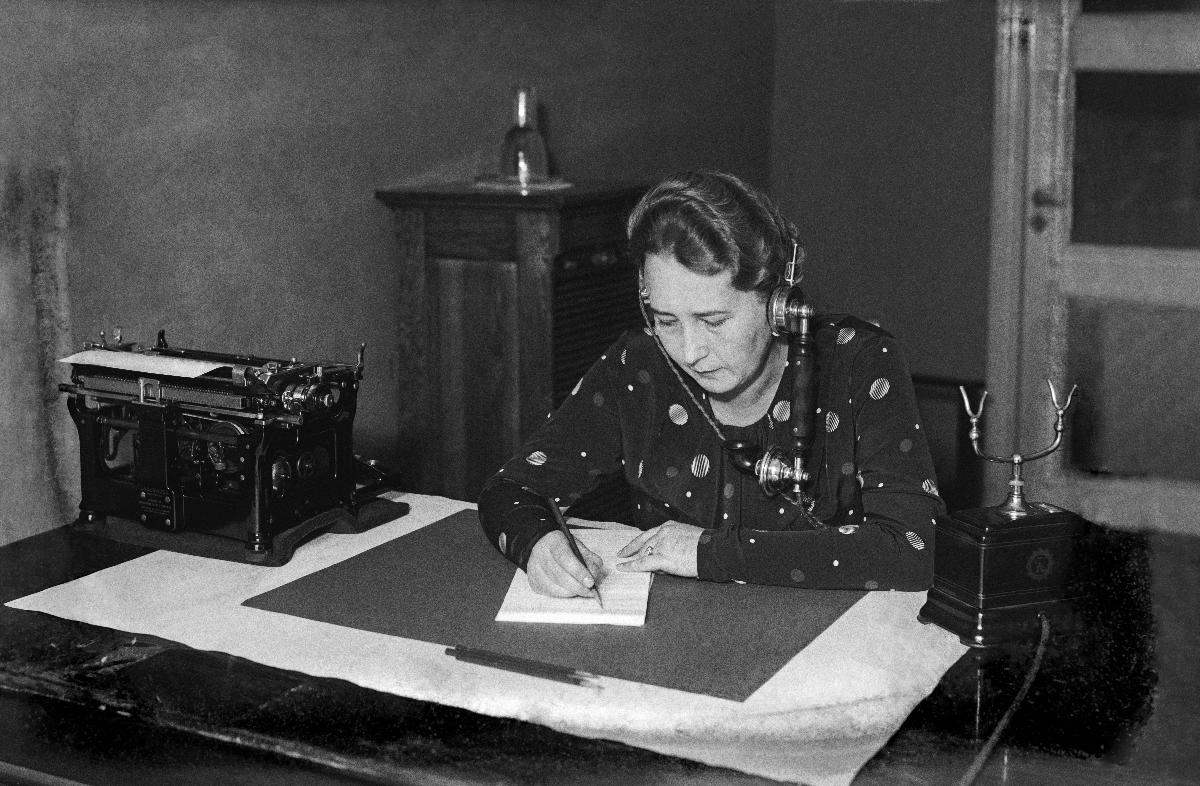
Sanomalehti Hufvudstadsbladetin toimitilat ja henkilökunta
Hufvudstadsbladets utrymmen och personal; Premises and staff of newspaper Hufvudstadsbladet
sisällön kuvaus: Sanomalehti Hufvudstadsbladetin toimitilat ja henkilökunta, Läntinen Heikinkatu 22, Helsinki 1934. content description: Premises and staff of newspaper Hufvudstadsbladet in Helsinki 1934. innehållsbeskrivning: Hufvudstadsbladets utrymmen och personal vid V. Henriksgatan 22 i Helsingfors 1934.
Vuosi: 1934
Paikka: Suomi, Uusimaa, Helsinki
Aiheet: sanomalehdet; henkilökunta; HBL; henkilöstö; newspapers; staff; personnel; premises; dagstidningar; tidningar; personal; utrymmen